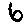
Label: 6